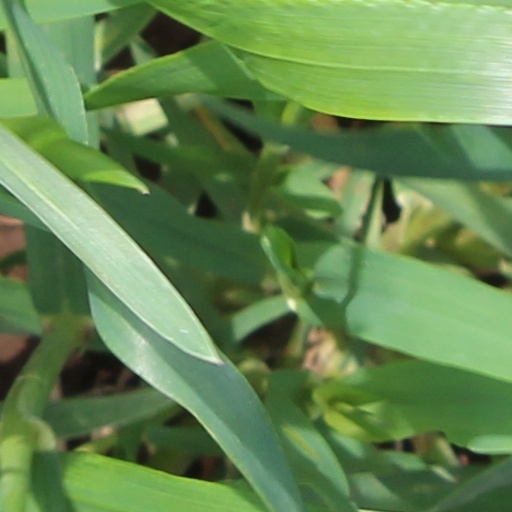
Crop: wheat